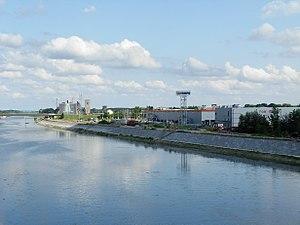
Podbara est un quartier de la ville de Novi Sad, la capitale de la province autonome de Voïvodine, en Serbie.